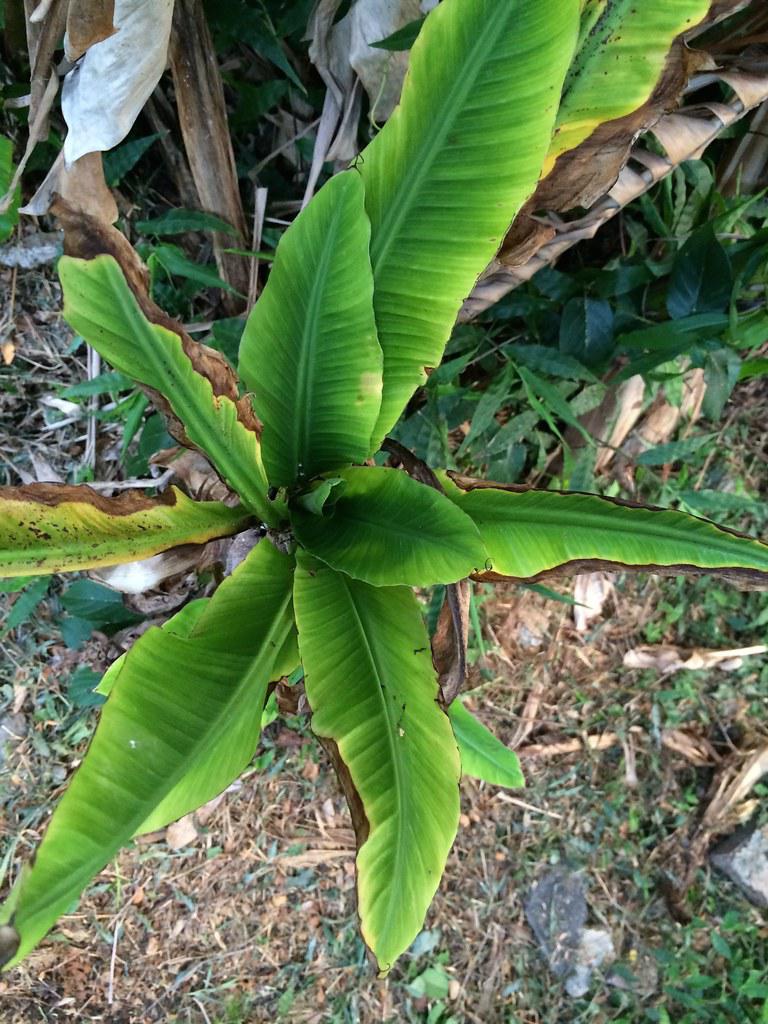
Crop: unknown
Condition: banana_banana_bunchy_top